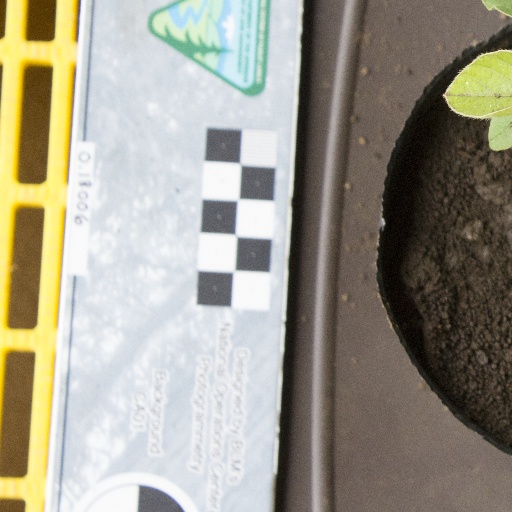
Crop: soybean